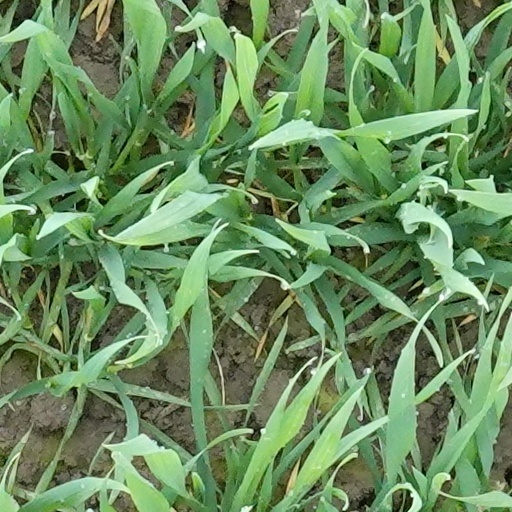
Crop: wheat